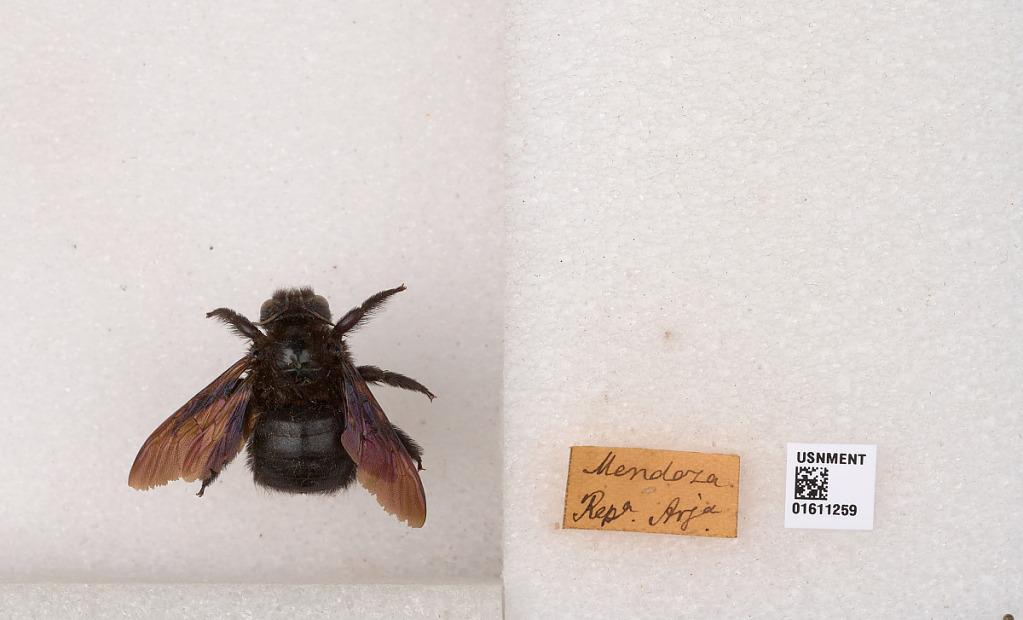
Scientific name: Xylocopa (Neoxylocopa) sp.
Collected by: M. Alvarenga
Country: Argentina
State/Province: Mendoza
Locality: Mendoza